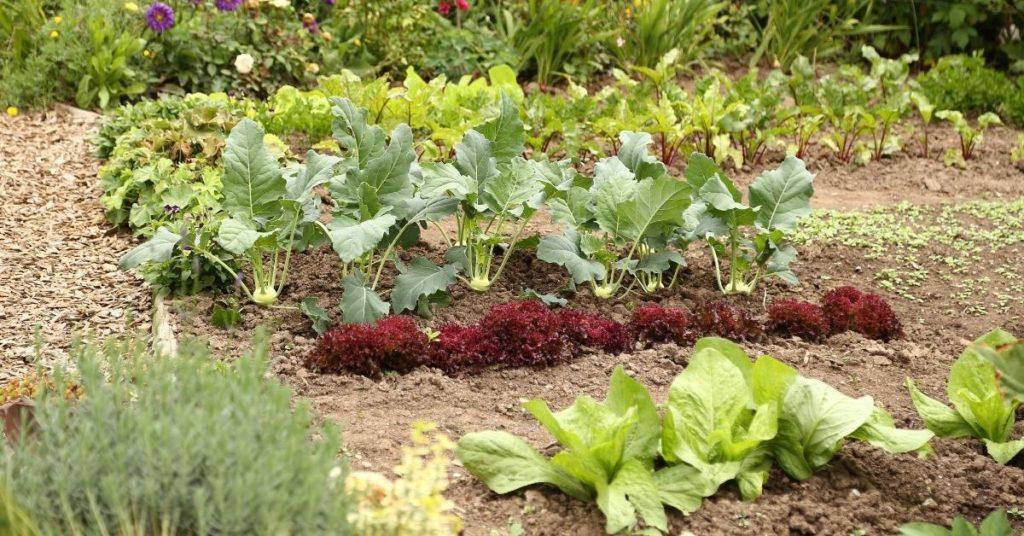
Hii ni mime ambayo imepandwa na kupaliliwa kwa ajili ya upandizi bora. Mimea hii huwekewa maji na kuwekwa vizuri  kwa ajili ya uvunaji bora.